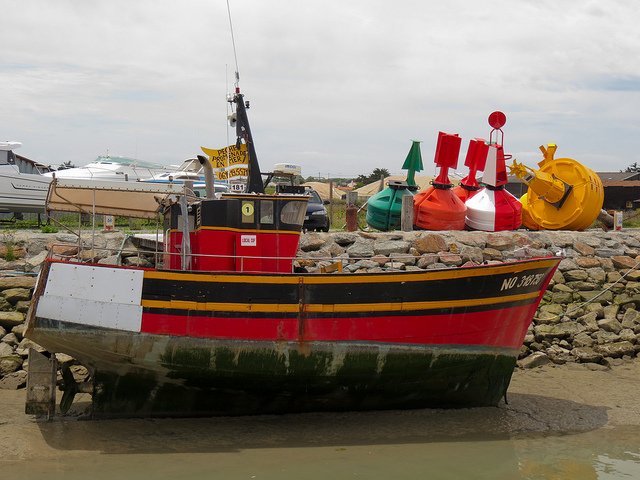
A small boat sits in the mud next to a wall.

A small boat and large buoys stuck in the sand by a stone wall

There is a very small boat right besides the water

A small boat is in the mud by shallow water.

A red, black and yellow bus in mud next to a rock wall.